Thomas Stow

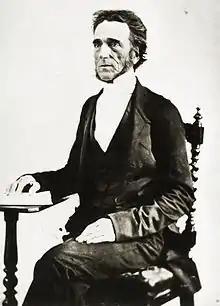

Thomas Quinton Stow (7 July 1801 – 19 July 1862), generally referred to as the Rev. T. Q. Stow, but also as Quinton Stow, was an Australian pioneer Congregational minister.